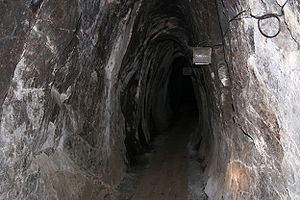
Fyrsetting / Overgangen til krudt
Stoll drevet frem ved hjælp af fyrsetting. Fra Clara Stoll, Blaafarveværket.
Fyrsetting blev brugt i minedrift før sprængstof blev almindeligt. Metoden baserer sig på det forhold, at bjerget udvider sig og sprækker, når det bliver opvarmet.